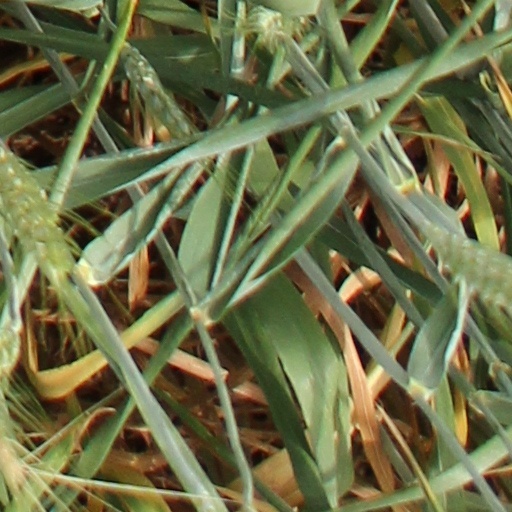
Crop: wheat